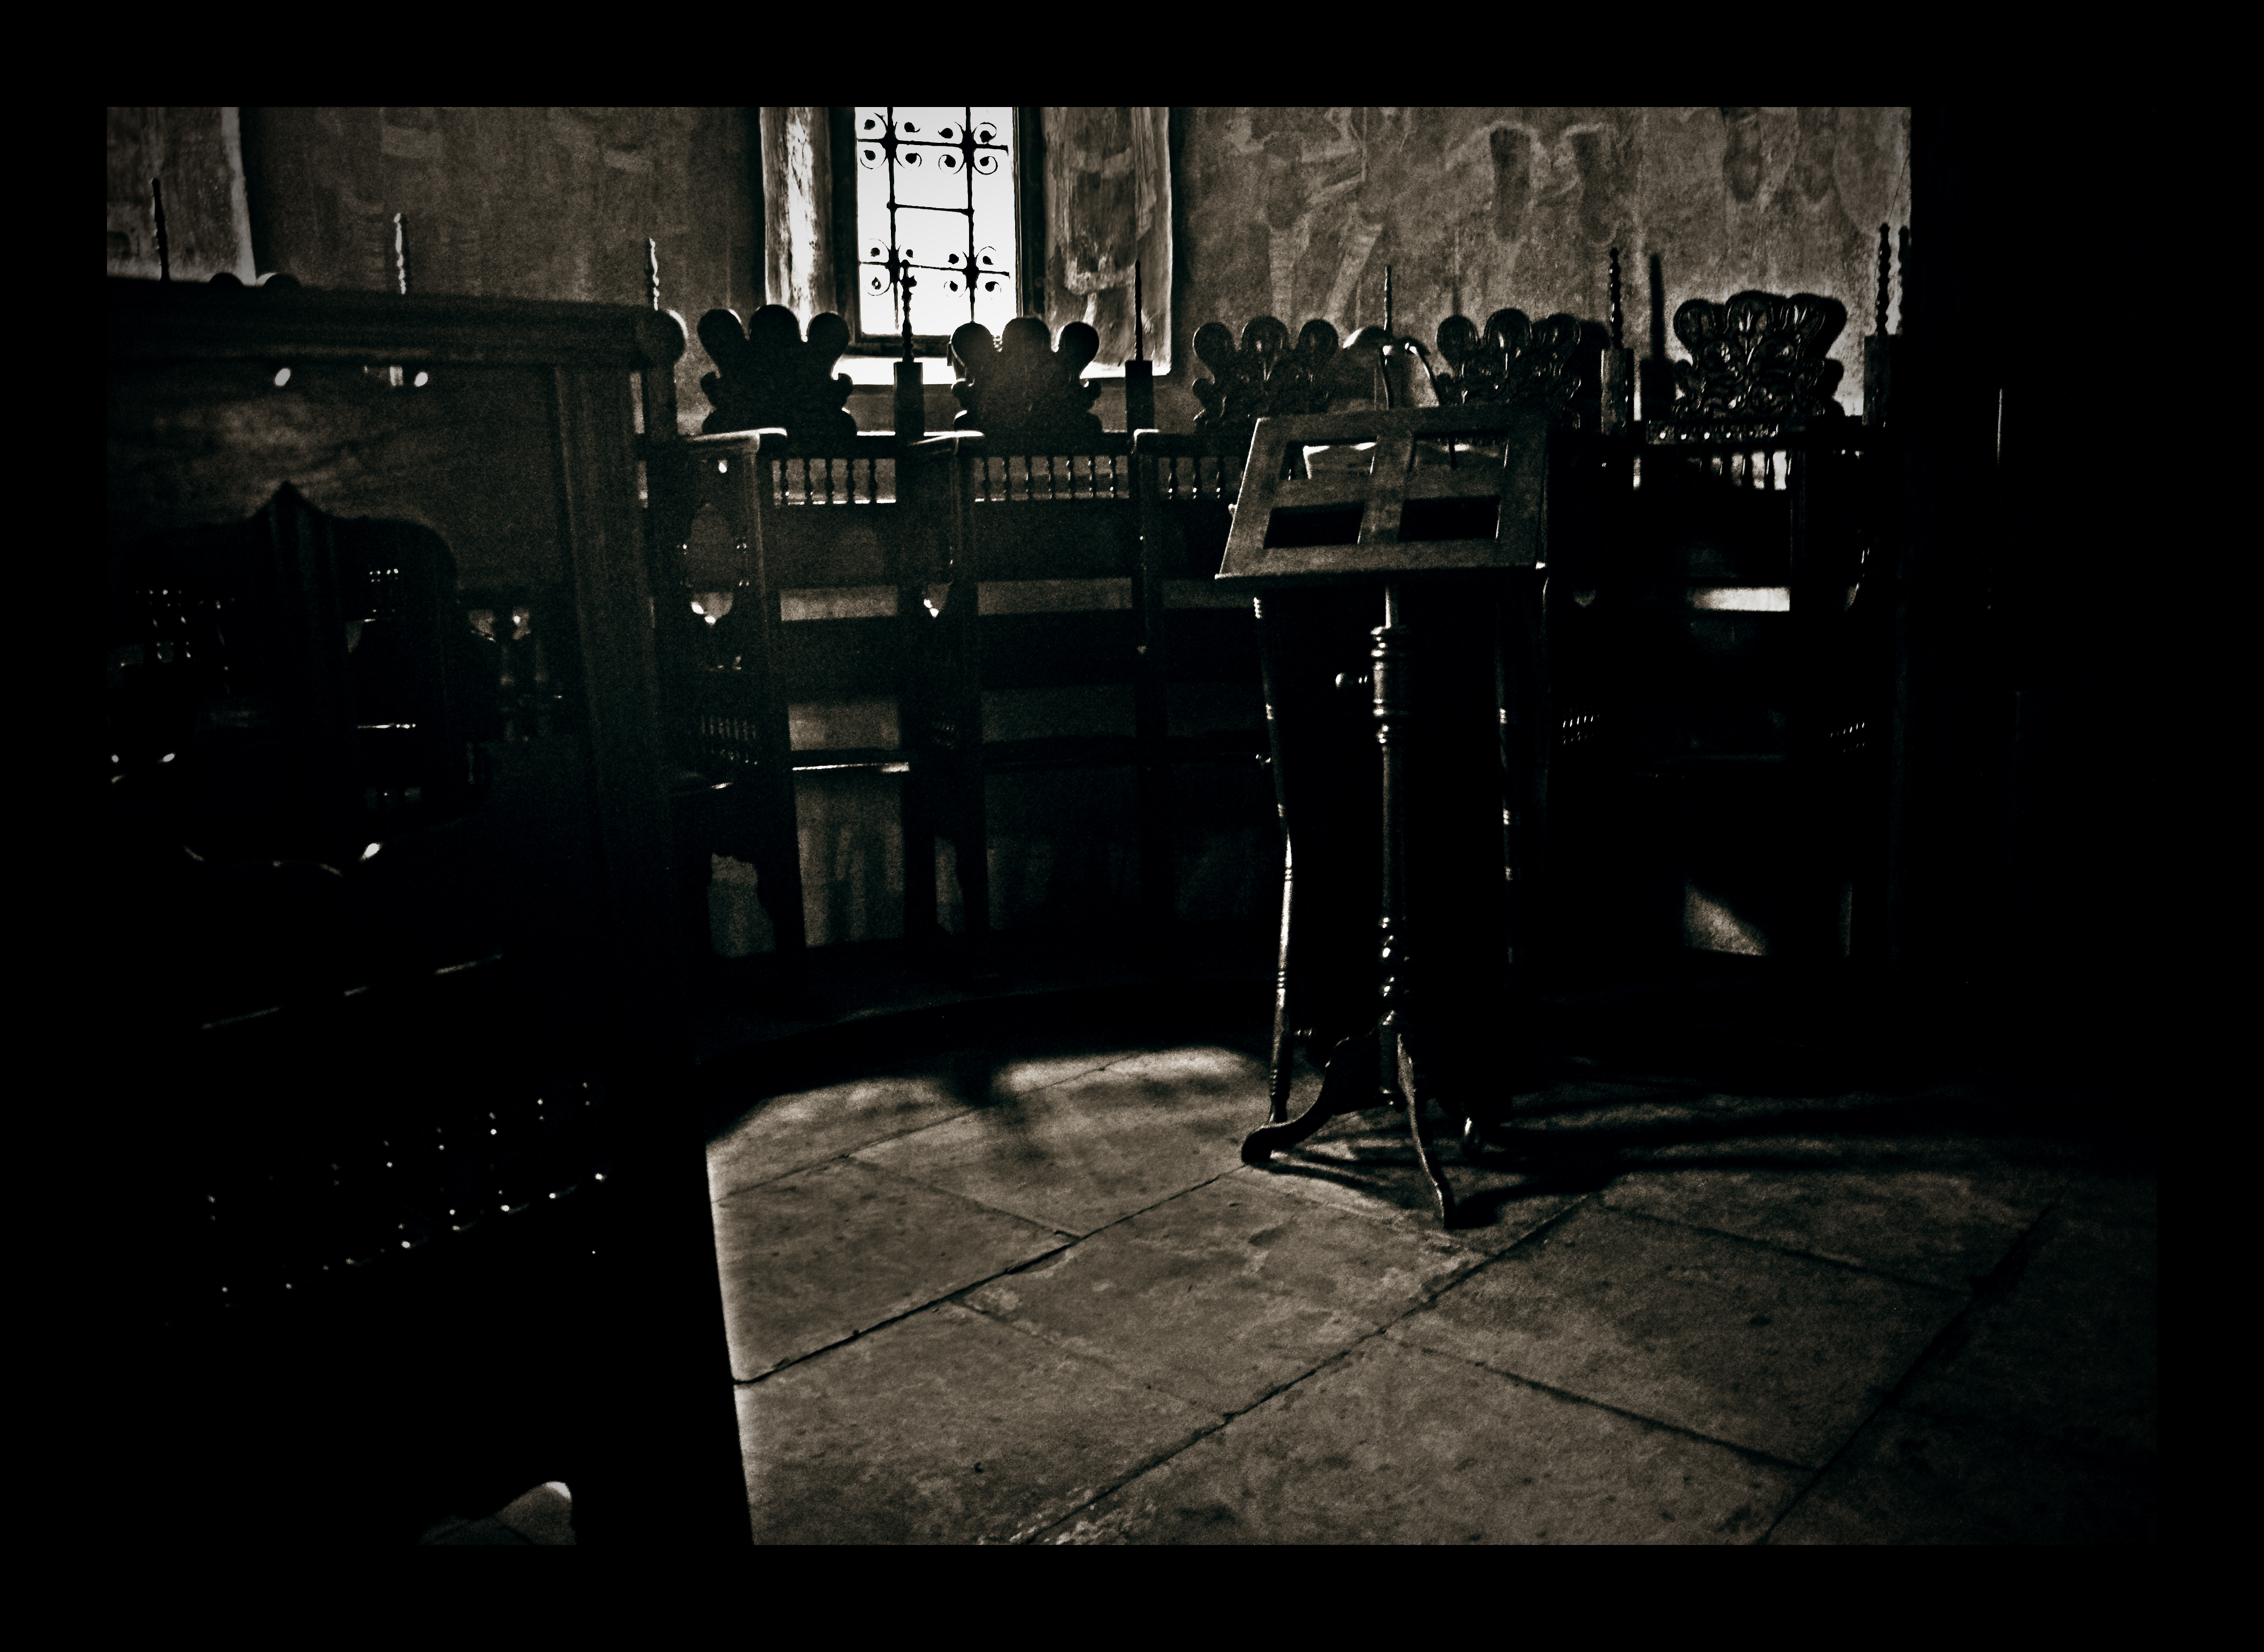
light, black and white, architecture, night, photography, interior, building, monument, photo, europe, religion, darkness, church, black, monochrome, christian, photos, religious, de, monastery, churches, fotografie, christianity, romana, image, orthodox, eastern, fresco, midnight, romania, bucharest, convent, screenshot, bor, biserica, arhitectura, orthodoxy, romanian, ortodoxa, patrimoniu, ortodox, fresca, frescoes, manastirea, manastire, ortodoxia, ortodoxie, ecclesiastical, bisericeasc, cladire, edificiu, bucuresti, centrulvechi, lipscani, stavro, stavropoleos, brancovenesc, 1724, lmibiima1946401, cre tinism, cre tin, monochrome photography, film noir